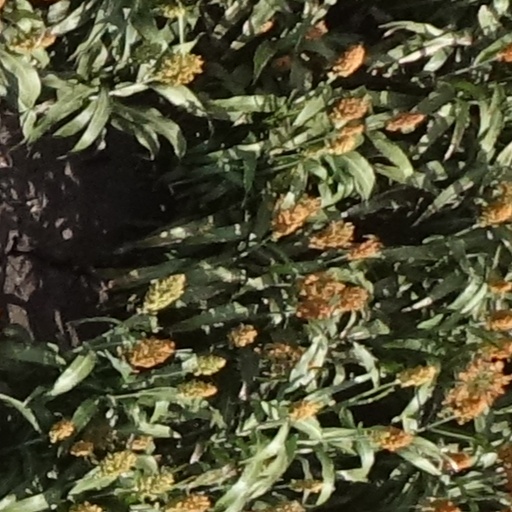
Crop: sorghum